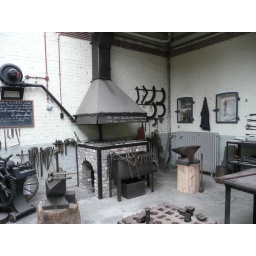
Het DAF Museum is gevestigd in een industrieel monument in Eindhoven. In het DAF Museum zie je de hele geschiedenis van de DAF voertuigen.